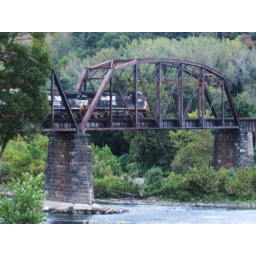
Coal train on it;s way back from the power plant crossing back over the Susquehanna River from NJ.